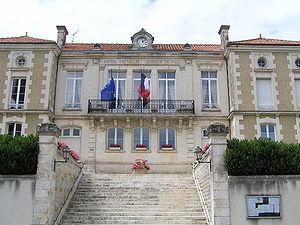
mairie de Saint-Amant-de-Boixe
Saint-Amant-de-Boixe est une commune du Sud-Ouest de la France, située dans le département de la Charente.